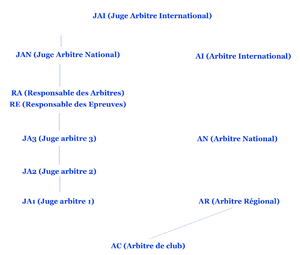
Schéma de la hiérarchie des arbitres en tennis de table
L'arbitre de tennis de table a pour rôle de faire respecter les règlements lors de rencontres individuelles ou par équipes de tennis de table, et d'organiser les tournois. Il existe plusieurs niveaux d'arbitrage dans ce sport, qui vont de l'arbitre de club, juge-arbitre, et jusqu'à arbitre international.